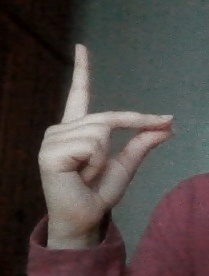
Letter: ta